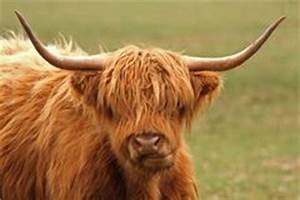
Label: cow